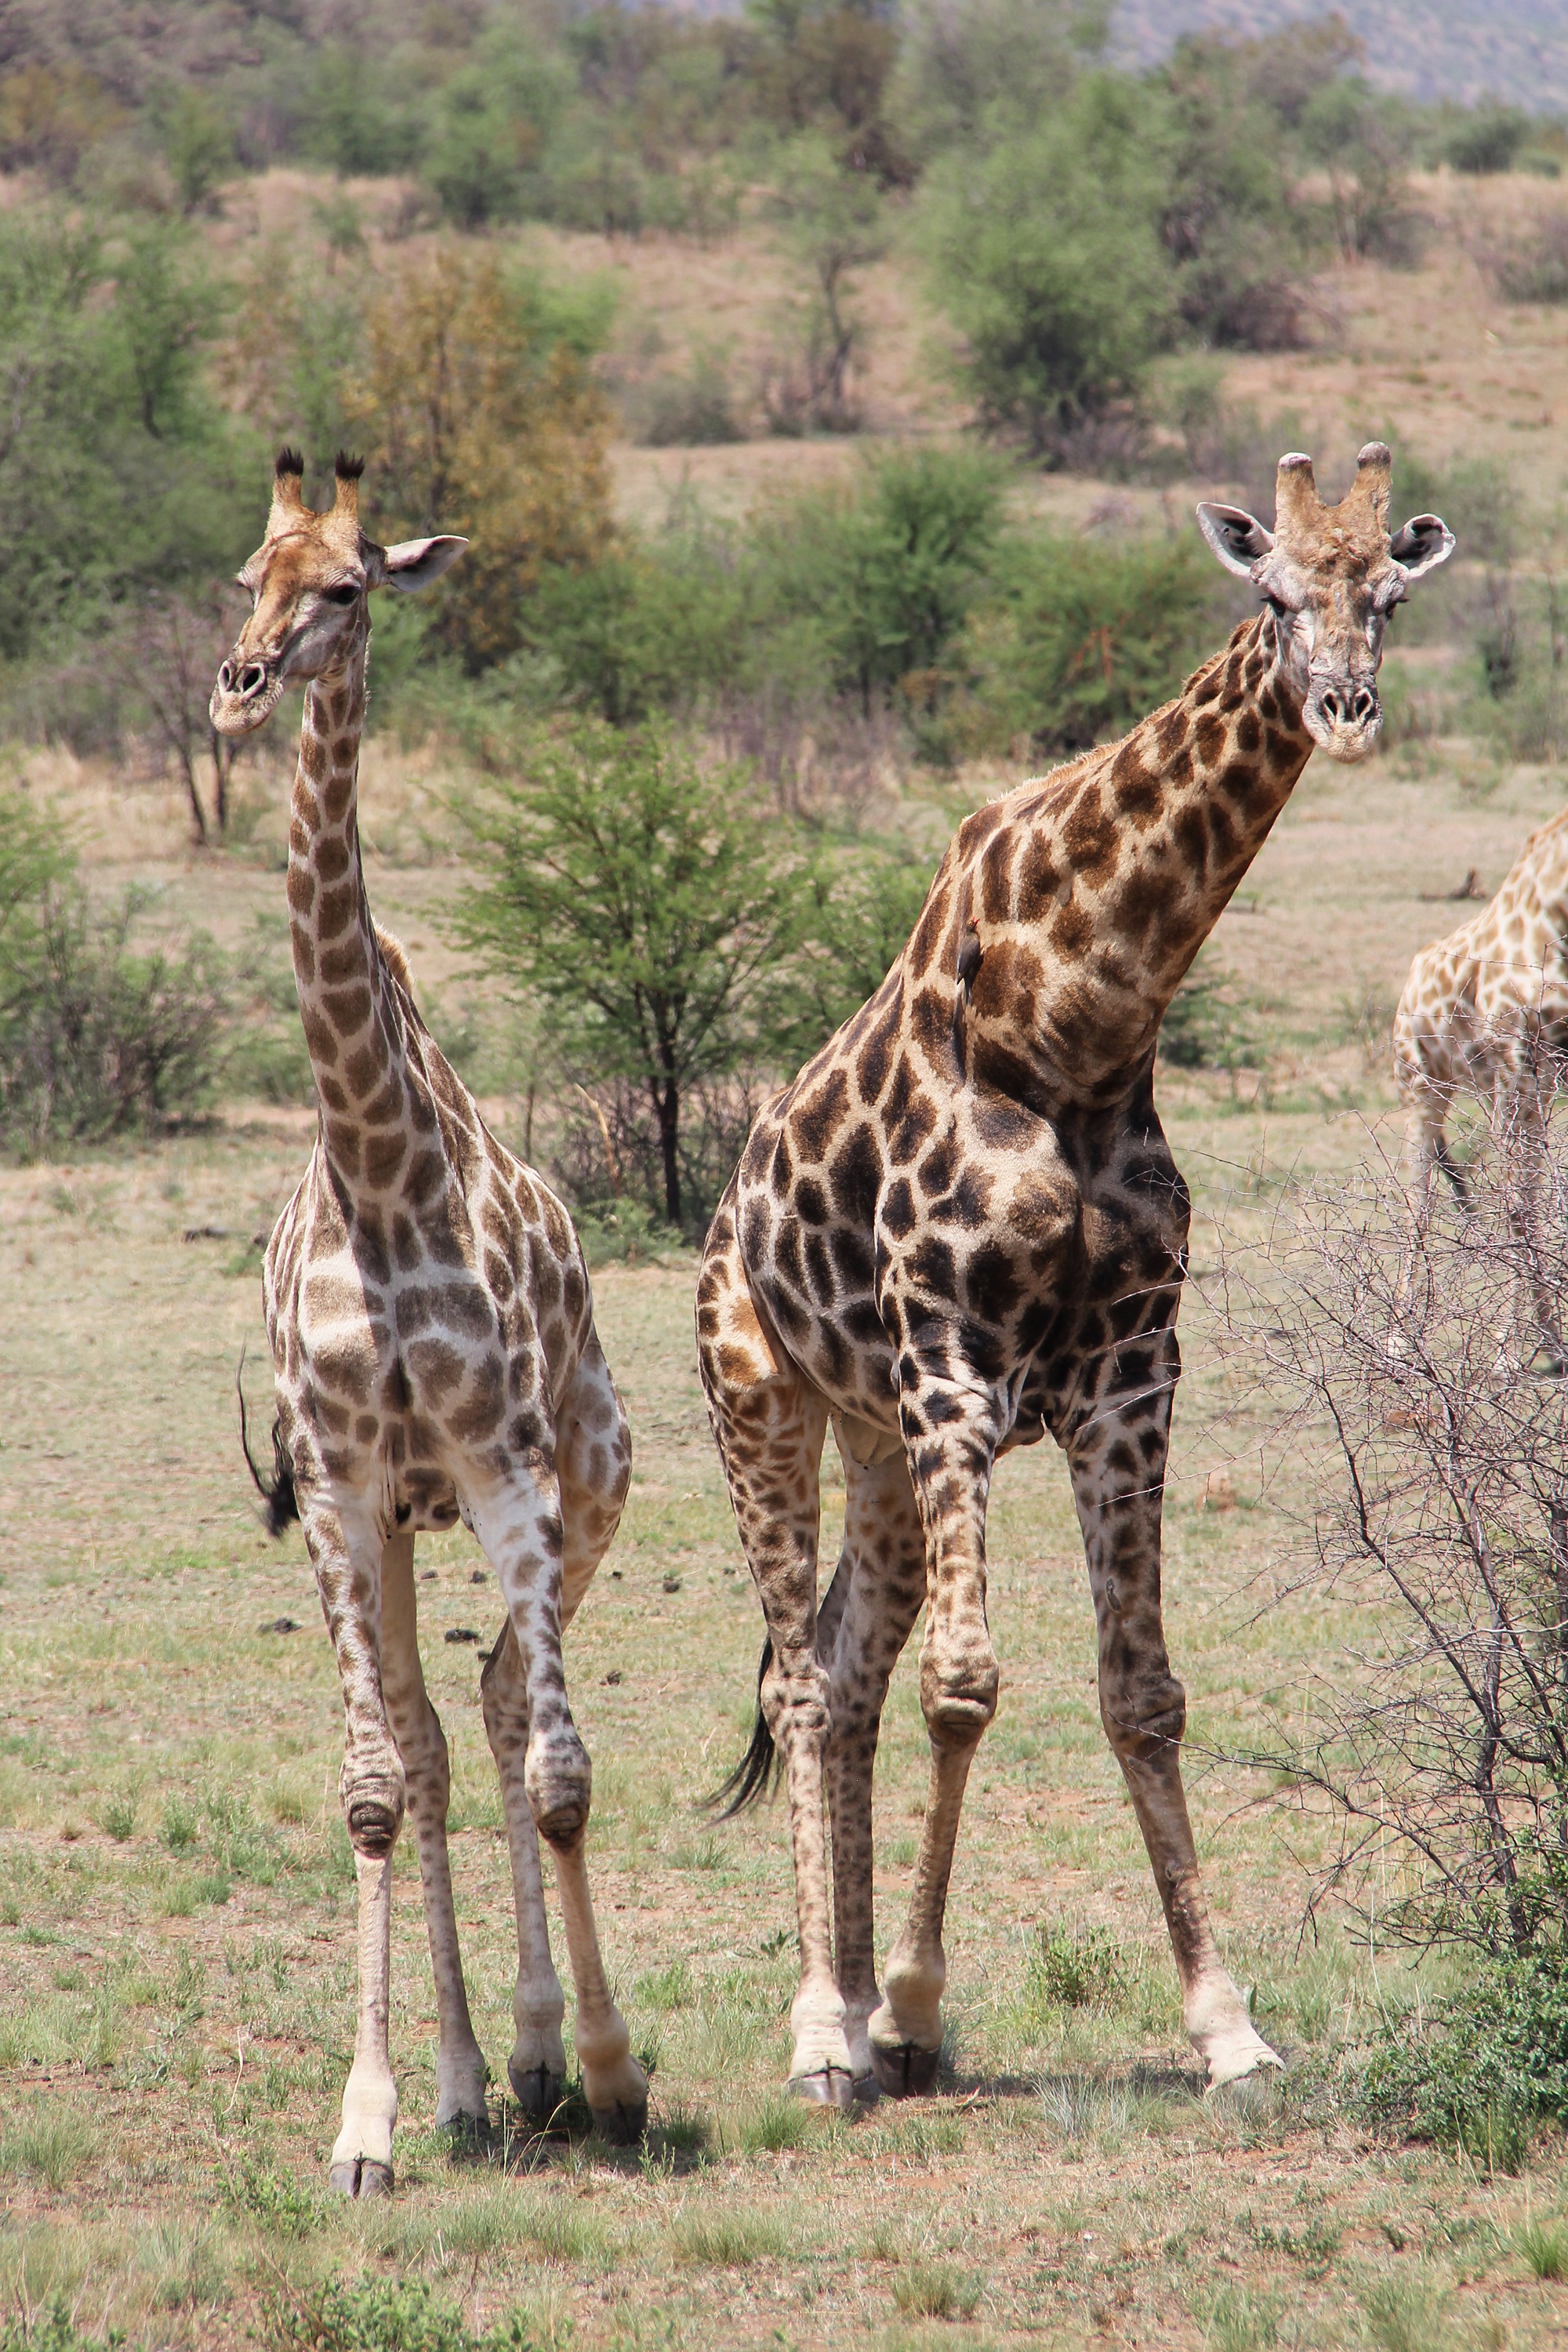
adventure, wildlife, scenic, mammal, fauna, savanna, giraffe, vertebrate, beautiful, interesting, safari, exciting, south africa, giraffidae, johannesburg, safaris, sun city, pilanesberg game reserve, terrestrial animal